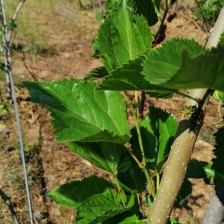
Variety: Buriram60